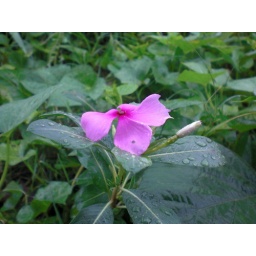
flower beside a street